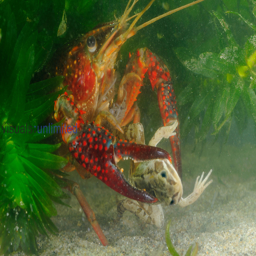
biological species preying on biological species